Post-Soviet states

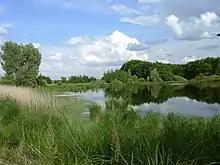
Nizhnehopersky Nature Park

Russia has an expansive amount of land which contains a high amount of natural resources and biodiversity. Protected natural areas, or "zapovedniki," were created under the Soviet Union. Soviet leaders attributed former pollution and environmental degradation in Russia to private enterprise and capitalism. However, environmental problems arose in Russia under the Soviets because industrialization was favored over environmentalism, and there was little discussion on how to properly use resources and they were depreciated. The task of environmental governance was distributed among 15 different ministries. There is controversy among academics as to whether environmental destruction under the Soviet Union can be attributed more to Marxist ideology or to the industrialization push.